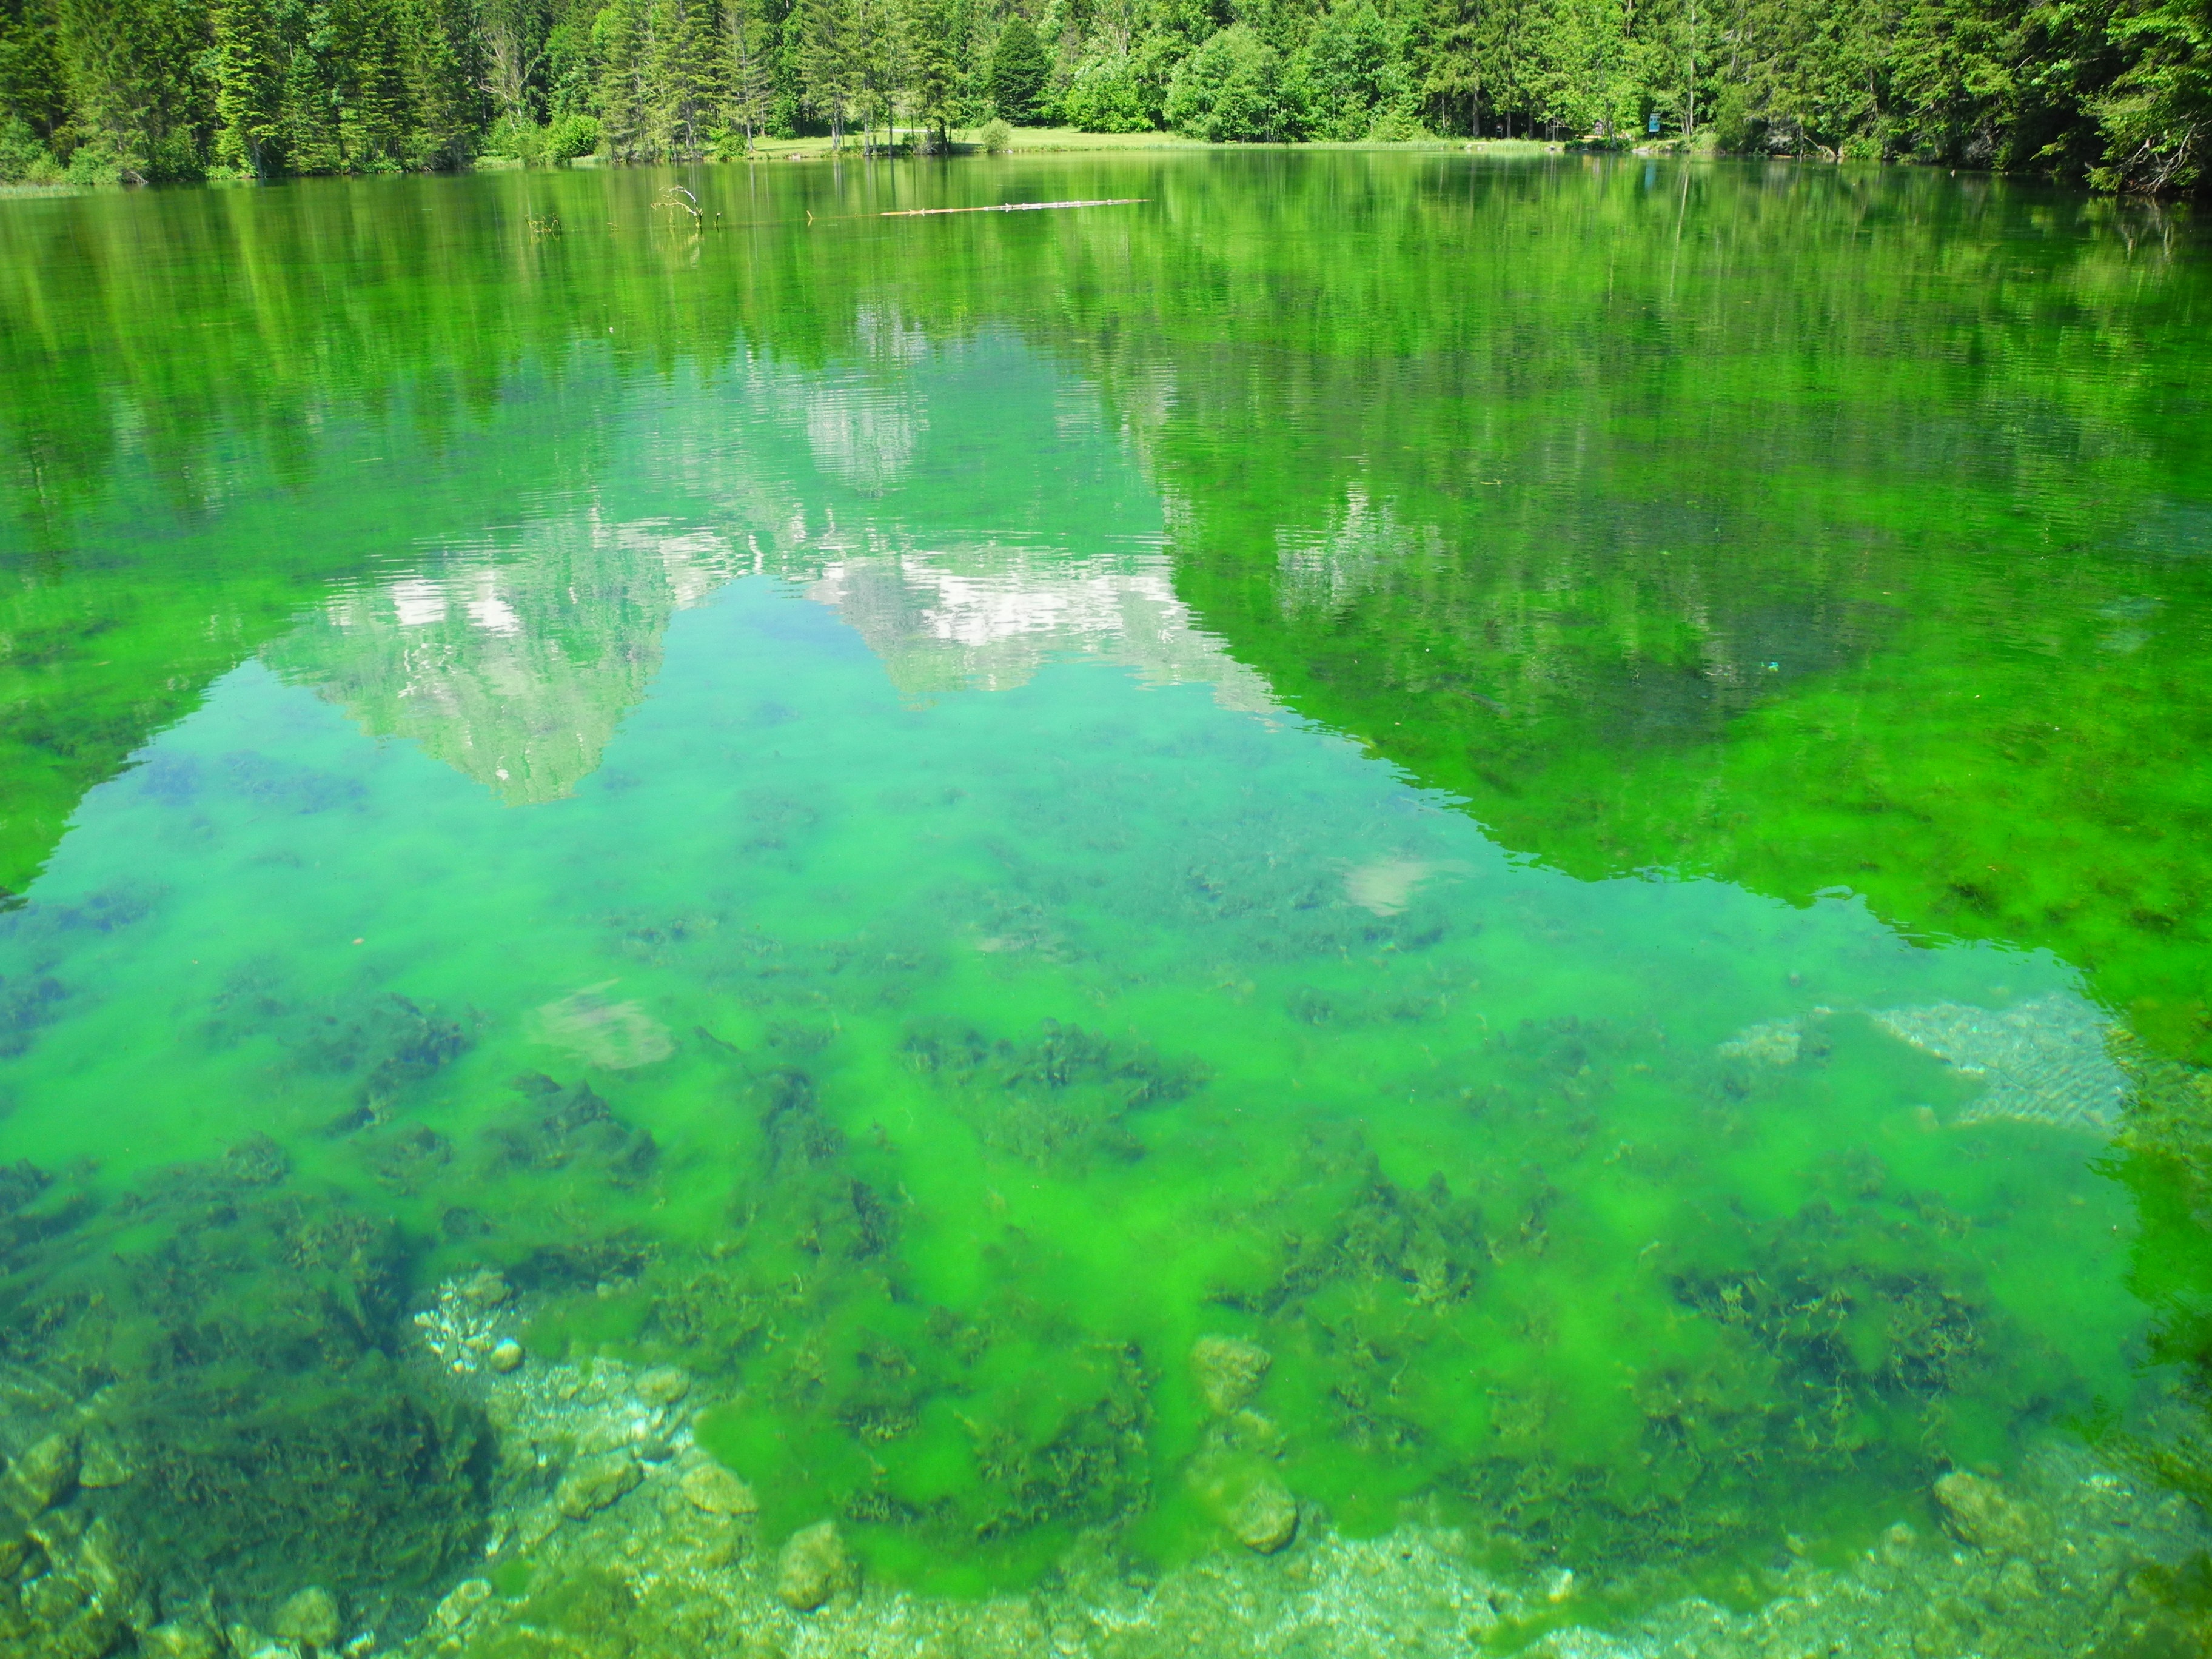
landscape, nature, pond, stream, green, fish, body of water, vegetation, floodplain, habitat, ecosystem, watercourse, water creature, alpine lake, green algae, fish pond, water resources